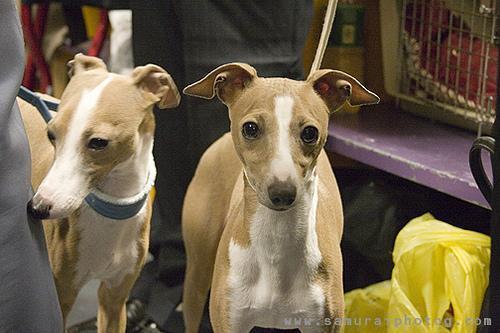
Italian_greyhound